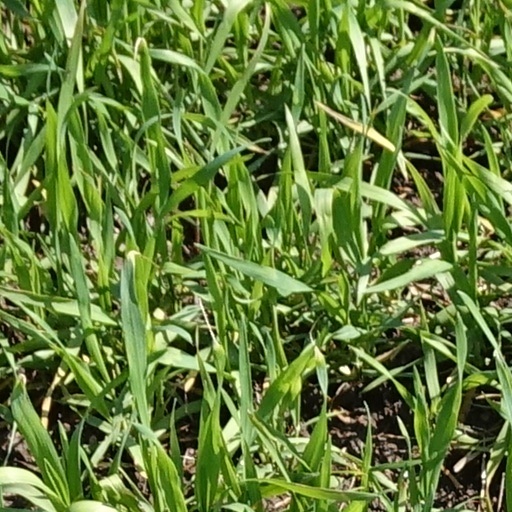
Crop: wheat